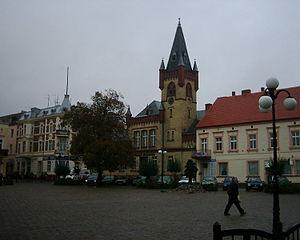
Świecie est une ville de la voïvodie de Couïavie-Poméranie, dans le centre de la Pologne, et le chef-lieu du powiat de Świecie. Sa population s'élevait à 26 482 habitants en 2012.